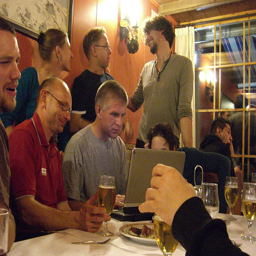
A group of men sitting around a laptop at a table.
a room full of people a table with glasses food and a laptop
A group of people gathered around a table.
People with wine glasses sitting by a laptop computer.
There can't possibly be anything interesting enough on a computer to ignore wine.